Killer Elite (film)

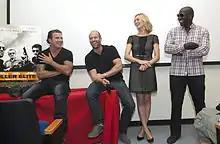
From left: Dominic Purcell, Jason Statham, Yvonne Strahovski and Adewale Akinnuoye-Agbaje.

The Internet Movie Database cites a number of locations used for filming. Filming began at Docklands Studios Melbourne in May 2010. In July 2010, Jason Statham's scenes were shot at the Brecon Beacons in Wales. Robert De Niro filmed a scene in Melbourne's Spring Street set in 1970s Paris. The scene of McCann's death by tanker truck was filmed on Dynon Road, Melbourne. The final scene was filmed on Little Collins Street in Melbourne.